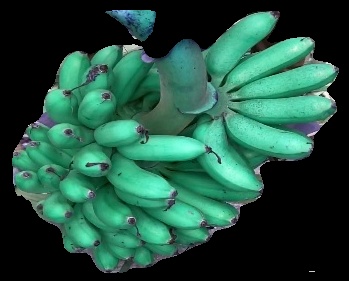
Variety: rasbale
Grade: grade1